Jyllands-Posten Muhammad cartoons controversy

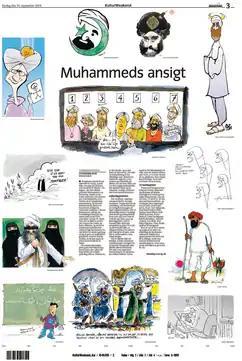
The controversial cartoons of Muhammad, as they were first published in in September 2005. The headline, , means "The face of Muhammad".

The Muhammad cartoons controversy (or Muhammad cartoons crisis) began after the Danish newspaper published twelve editorial cartoons on 30 September 2005 depicting Muhammad, the founder of Islam, in what it said was a response to the debate over criticism of Islam and self-censorship. Muslim groups in Denmark complained, sparking protests around the world, including violence and riots in some Muslim countries.